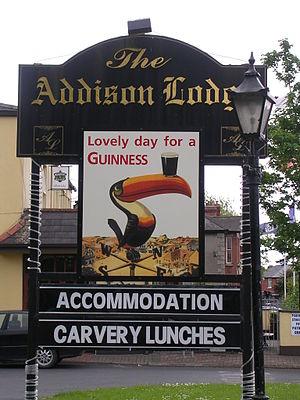
Guinness est une marque de bière ainsi qu'une brasserie irlandaise. Fondée en 1759, celle-ci est devenue une entreprise de taille mondiale avec l'acquisition en 1986 de Distillers Company, un groupe écossais possédant notamment les marques de whiskies Johnnie Walker, Ballantine's ou Chivas Regal. Guinness PLC a disparu en 1997, date de la création de l'entreprise Diageo PLC par fusion-acquisition avec Grand Metropolitan.